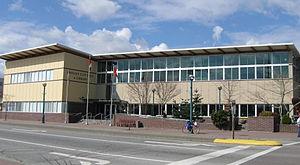
Langley est une cité de la Colombie-Britannique au Canada, située directement à l'est de Surrey dans le district régional du Grand Vancouver. Elle est située sur le fleuve Fraser.